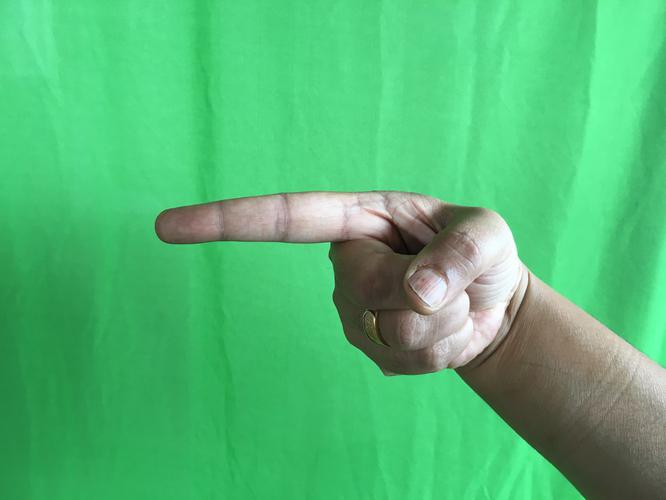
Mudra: Suchi
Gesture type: single_hand